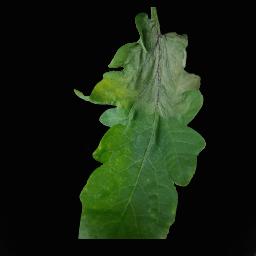
Label: Tomato___Late_blight